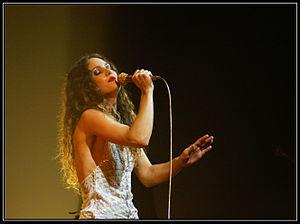
Vanessa Paradis en concert à Châteauroux (France).
La 29ᵉ cérémonie des Victoires de la musique a eu lieu le 14 février 2014 au Zénith de Paris et a été présentée par Virginie Guilhaume avec la complicité de Bruno Guillon.